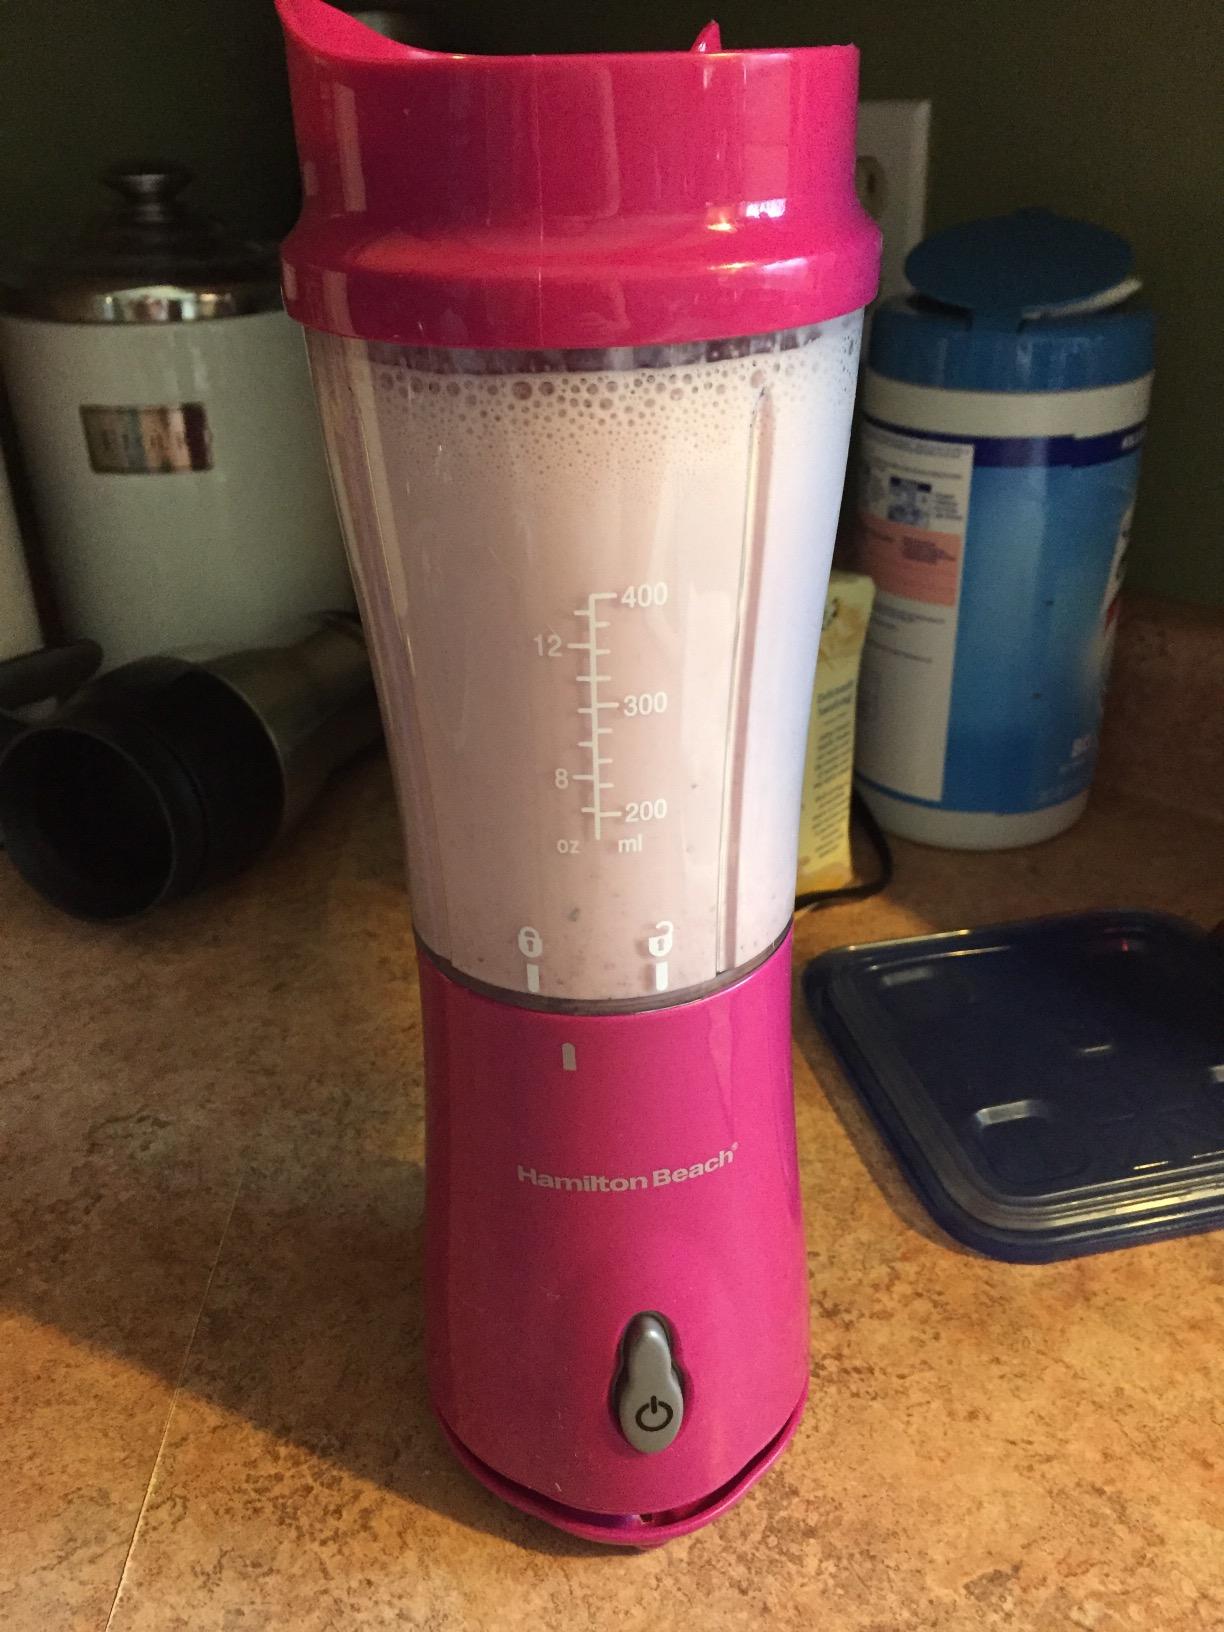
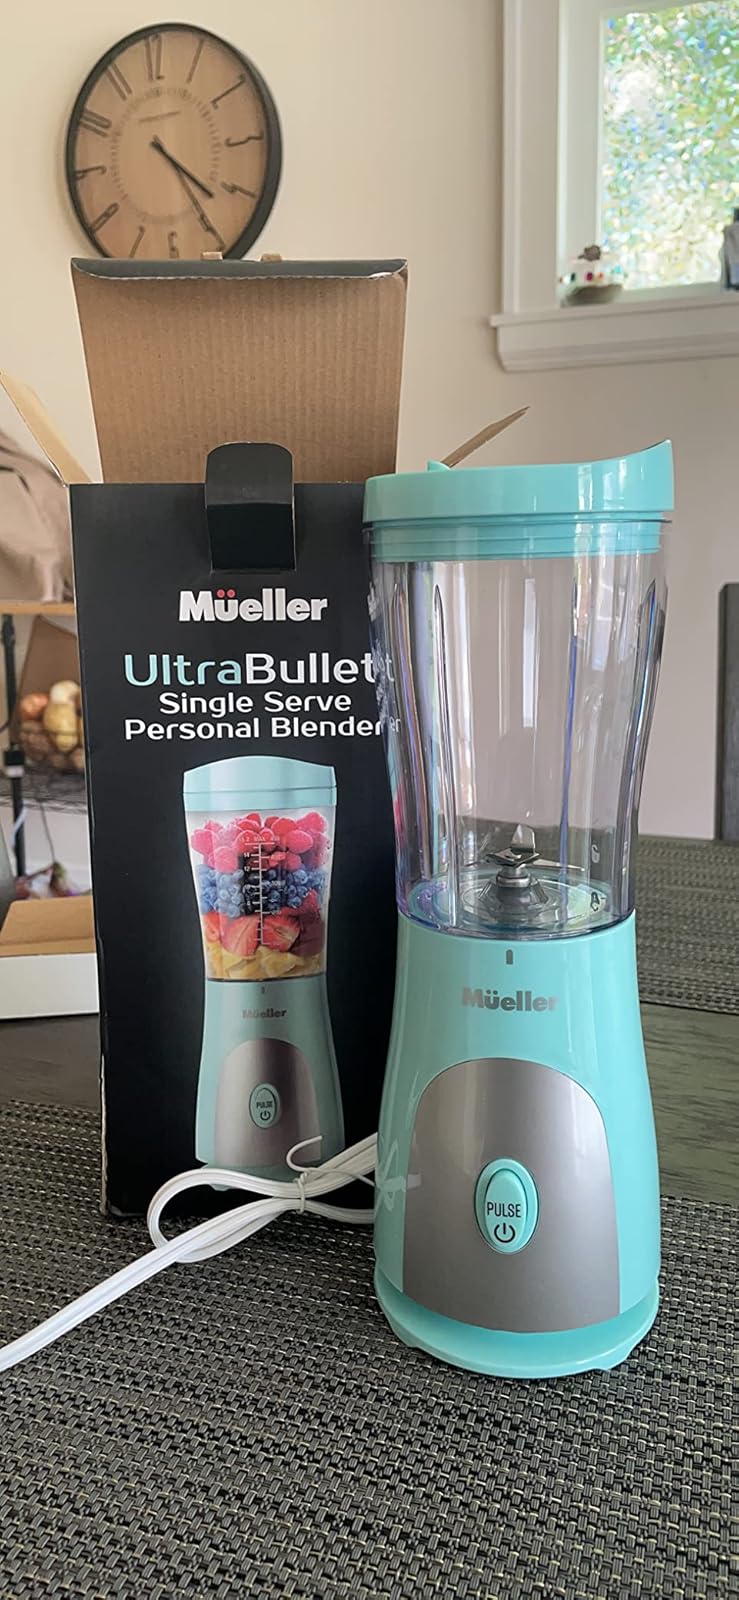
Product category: items_blender
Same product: no